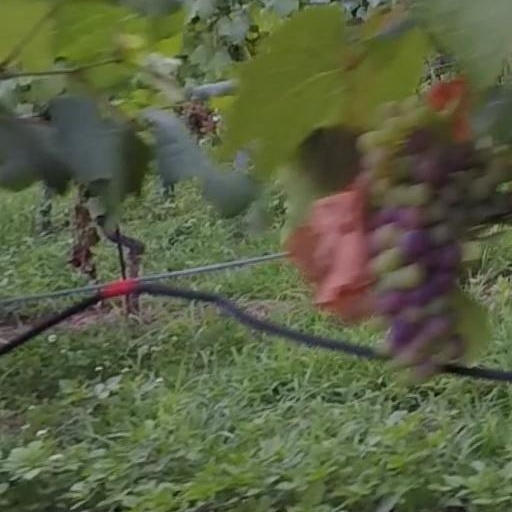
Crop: grape